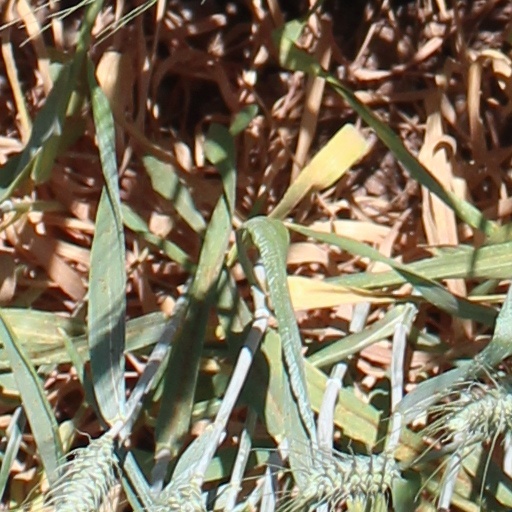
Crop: wheat